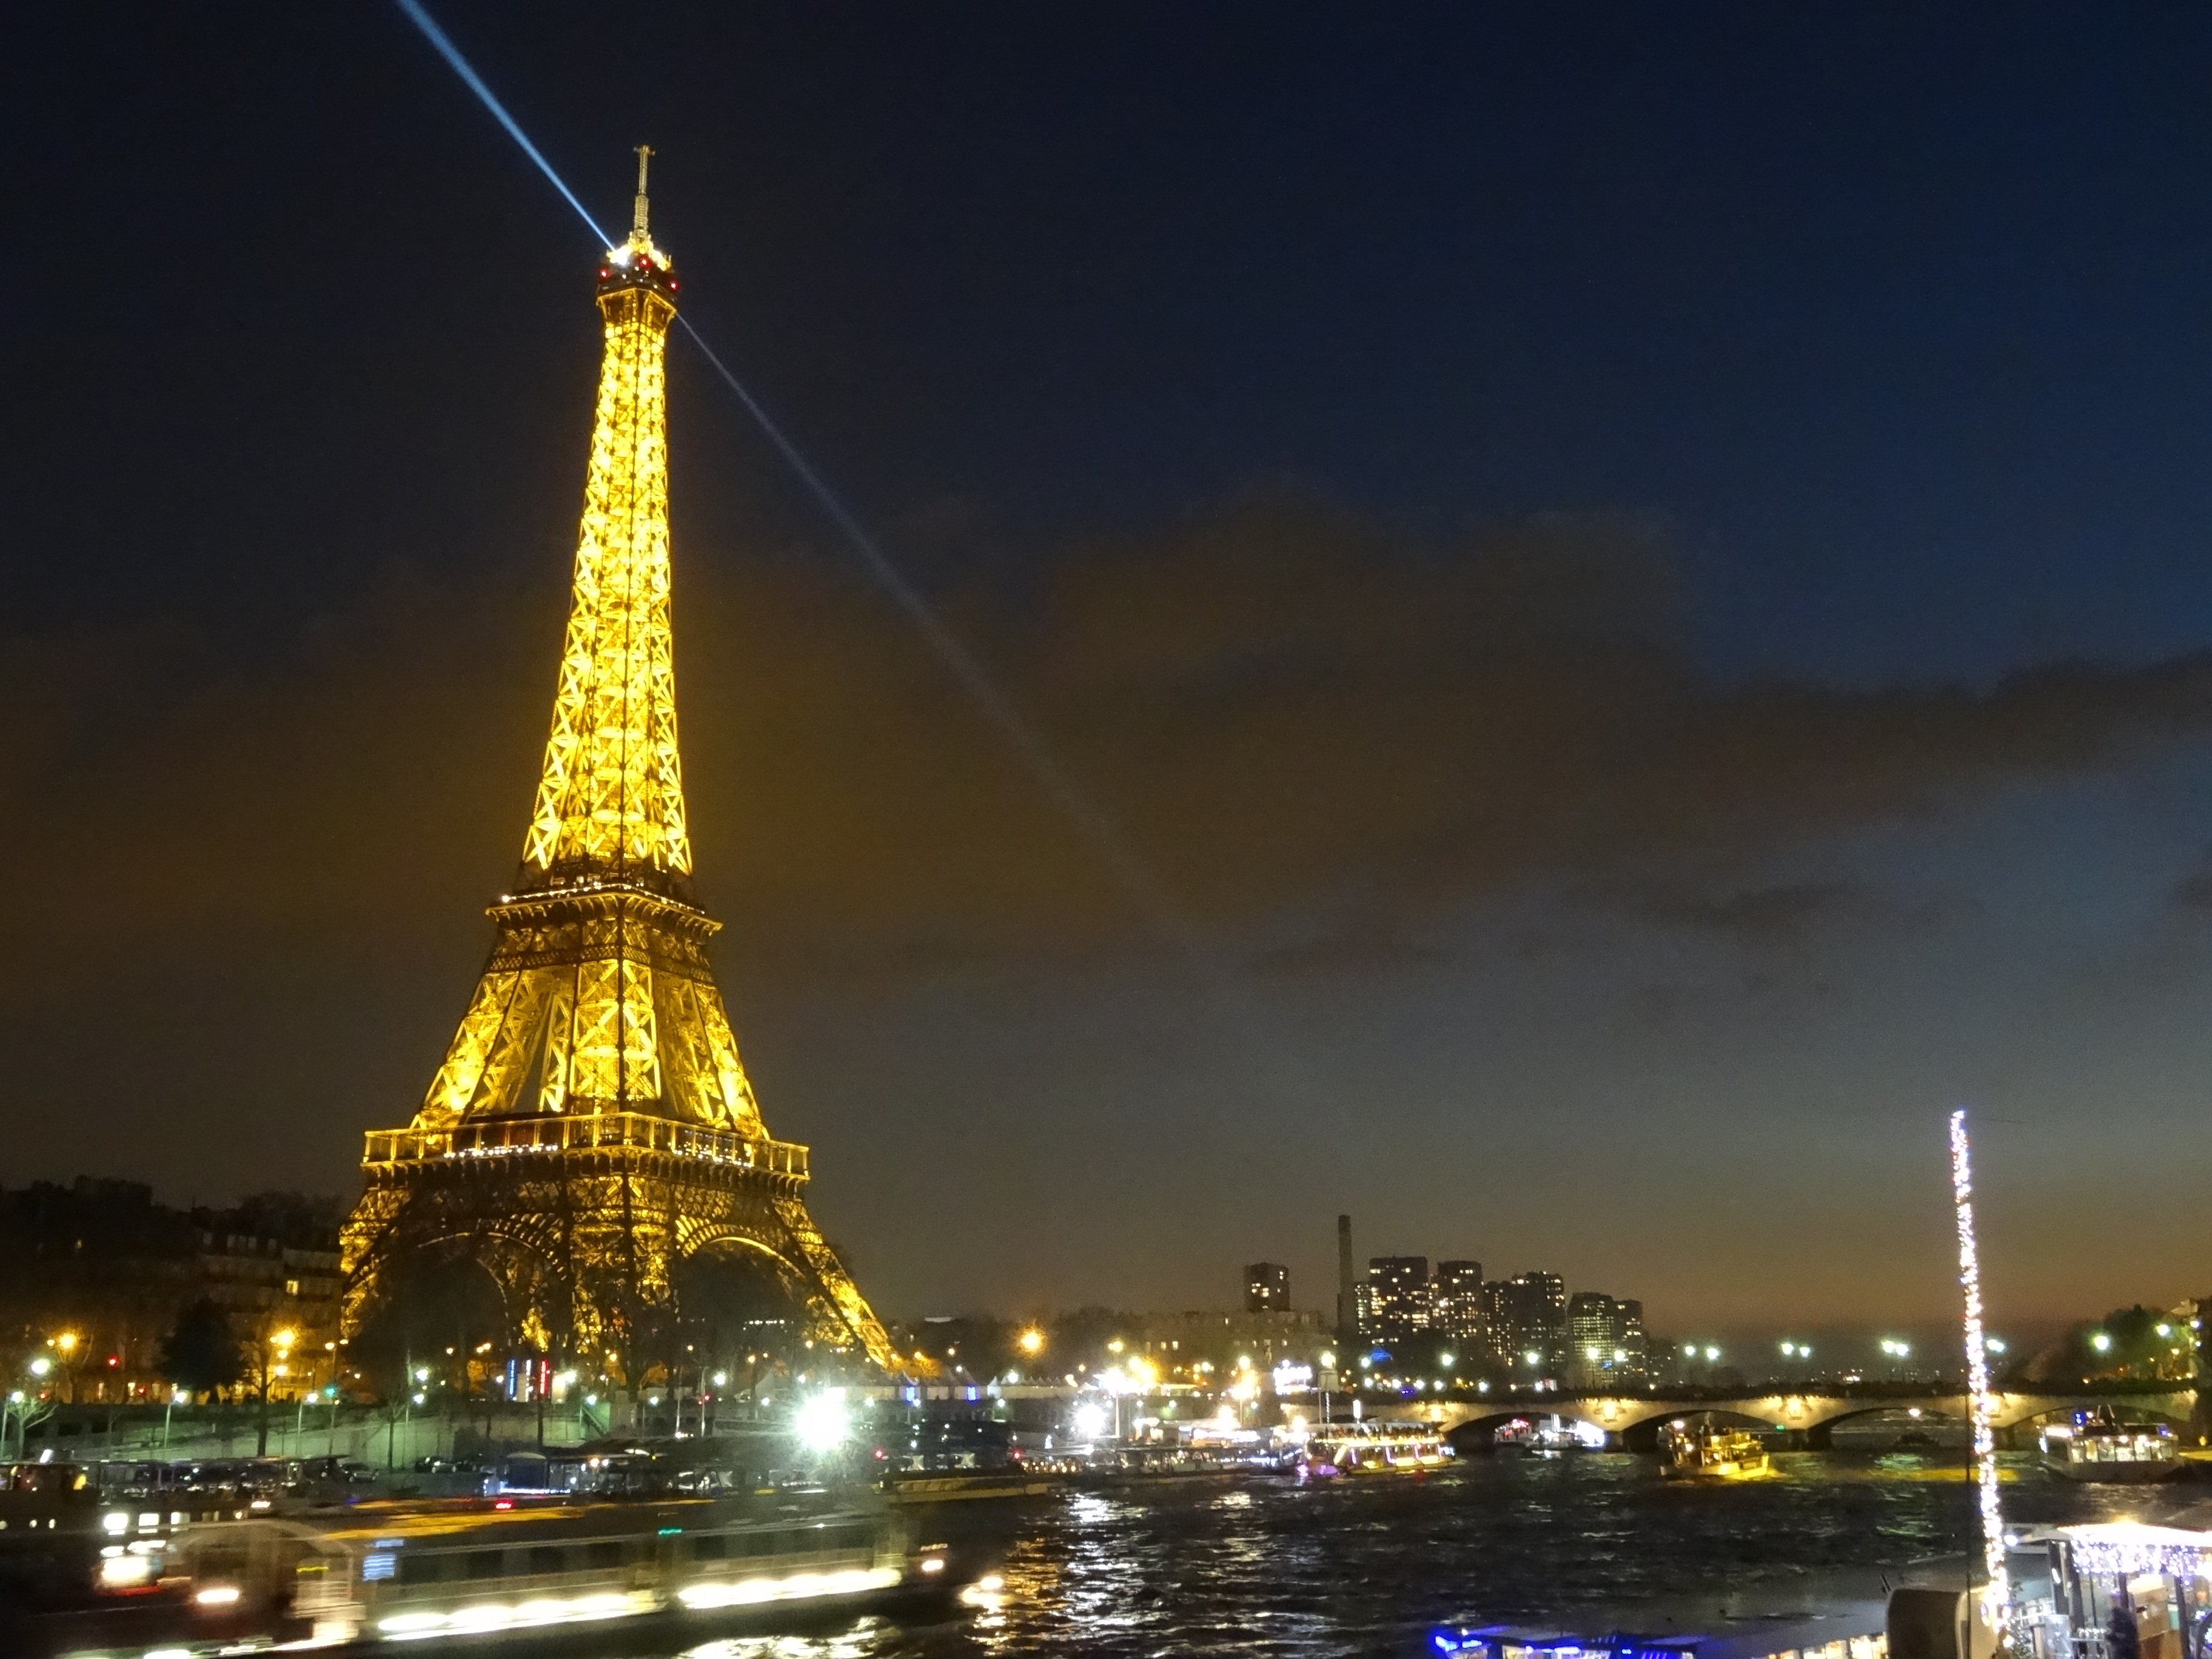
skyline, night, city, eiffel tower, skyscraper, cityscape, dusk, evening, reflection, tower, romantic, landmark, tourism, illuminated, places of interest, lights, its